Cardinal Hotel

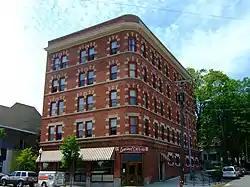
Cardinal Hotel

The Cardinal Hotel is a railroad hotel built in 1908. It is one-half mile east of the capitol in Madison, Wisconsin. Starting in 1974, under the ownership of Ricardo Gonzalez, the hotel's bar became a hub of Madison's gay and Cuban communities. In 1982, the building was added to the National Register of Historic Places.